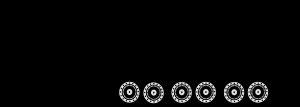
Le Tiger I, abréviation de Panzerkampfwagen VI Tiger Ausführung E - Sonderkraftfahrzeug 181, est un char de combat lourd allemand en service de 1942 à 1945, et l'un des chars les plus connus de la Seconde Guerre mondiale.
Le Jagdpanzer Elefant est un Schwerer Panzerjäger utilisé par l'Armée allemande durant la Seconde Guerre mondiale.